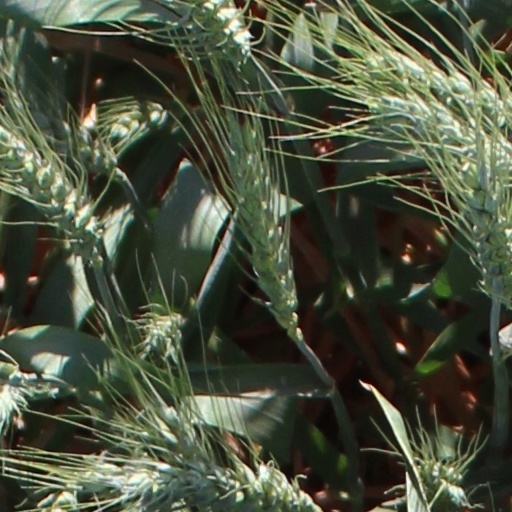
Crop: wheat